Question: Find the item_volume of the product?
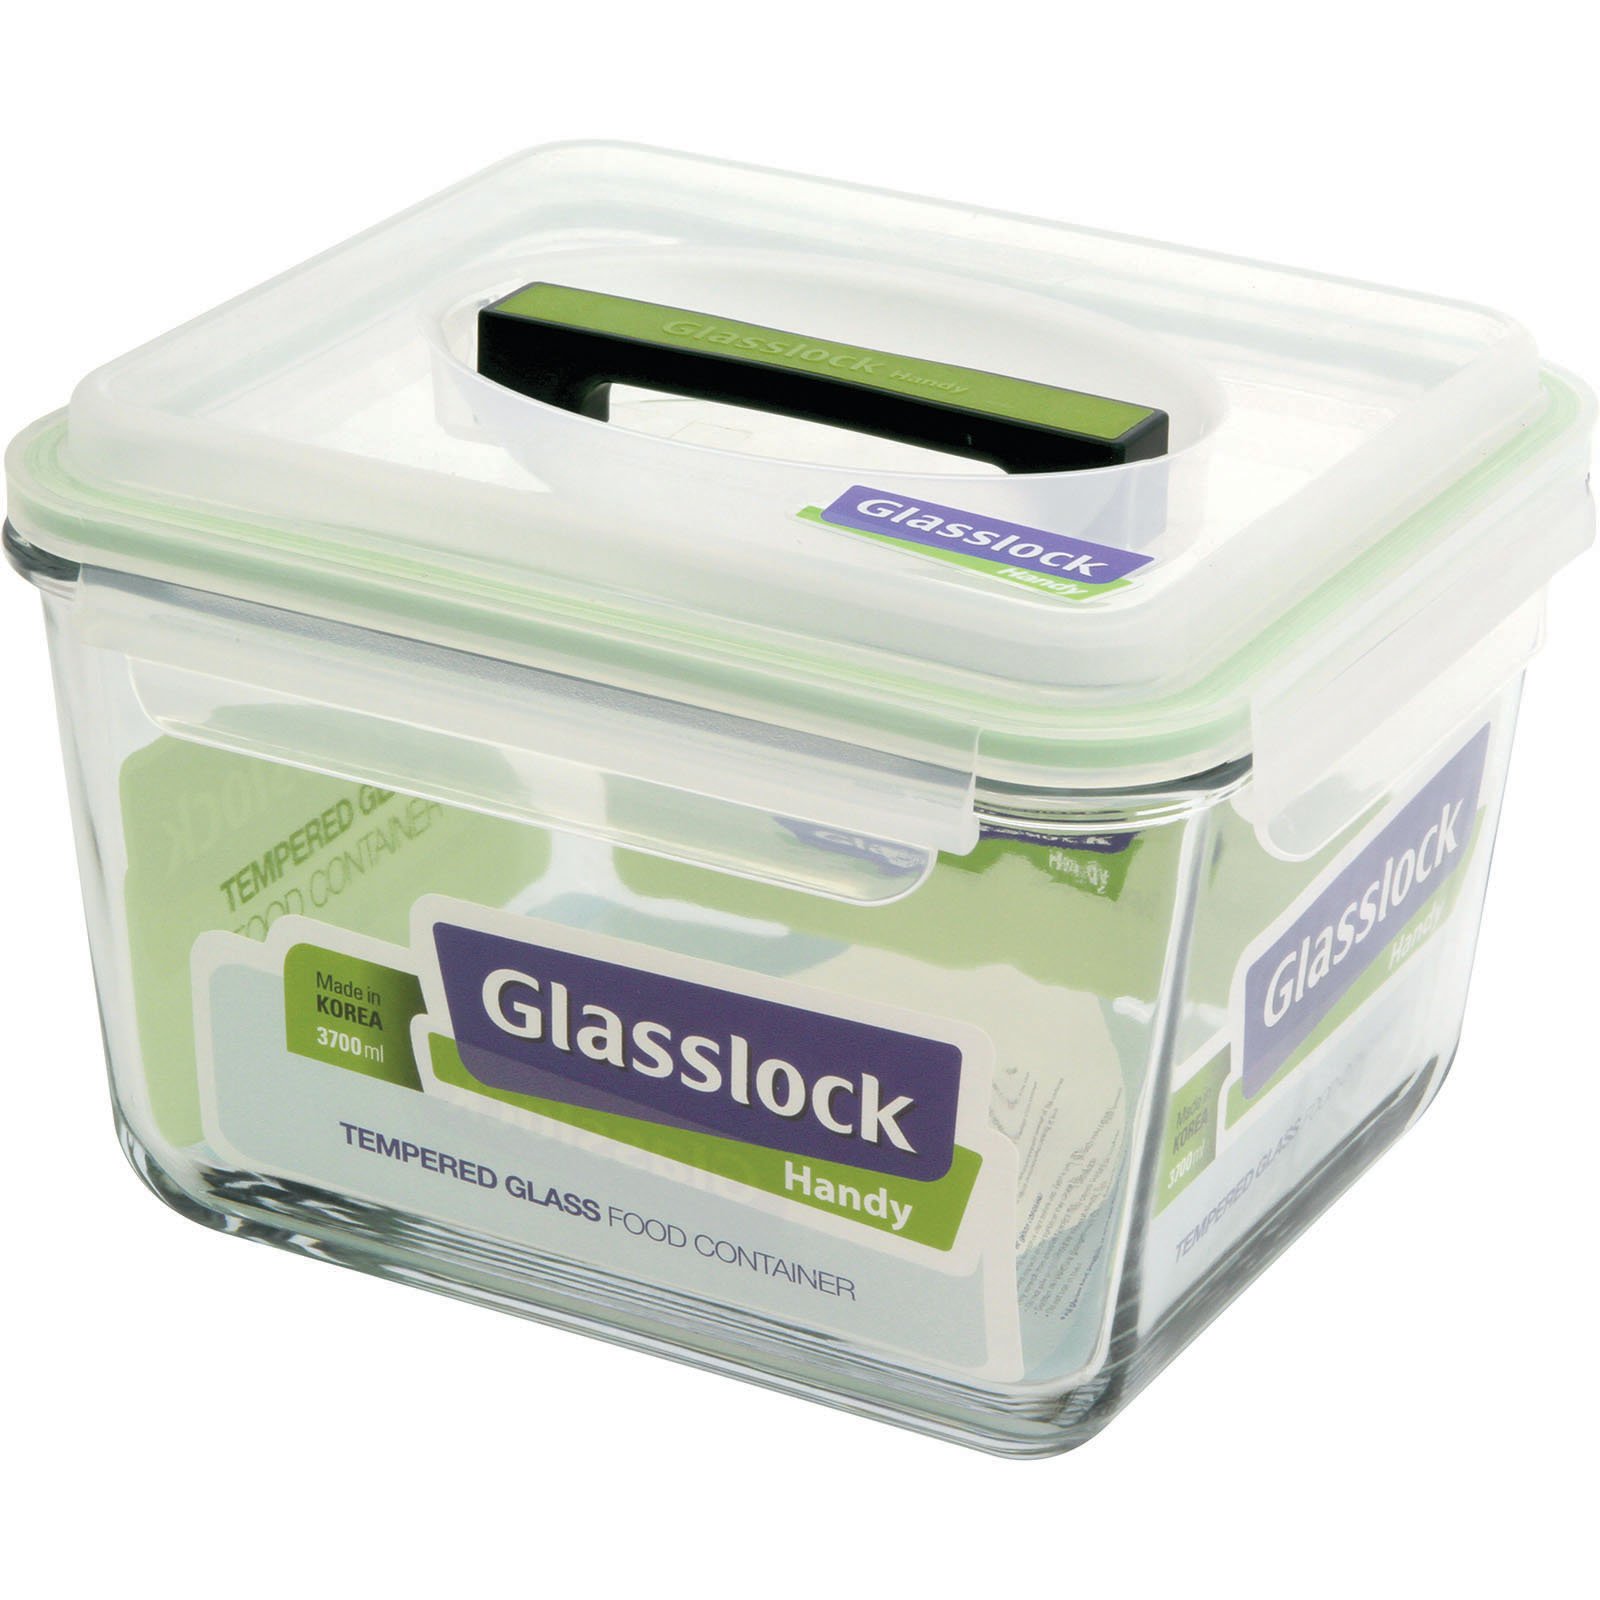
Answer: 3700.0 millilitre